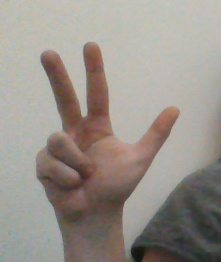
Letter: al